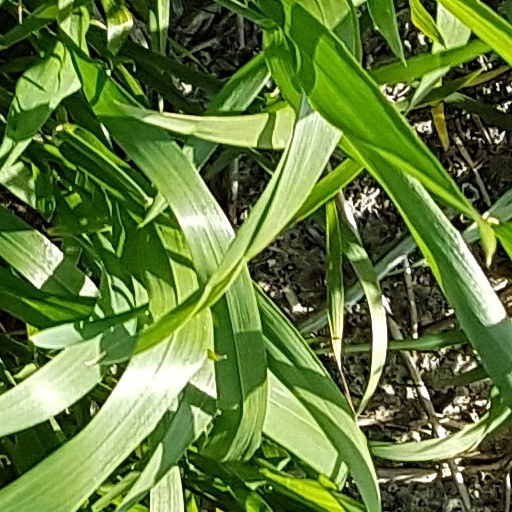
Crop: wheat